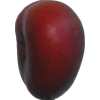
Label: nectarine_flat